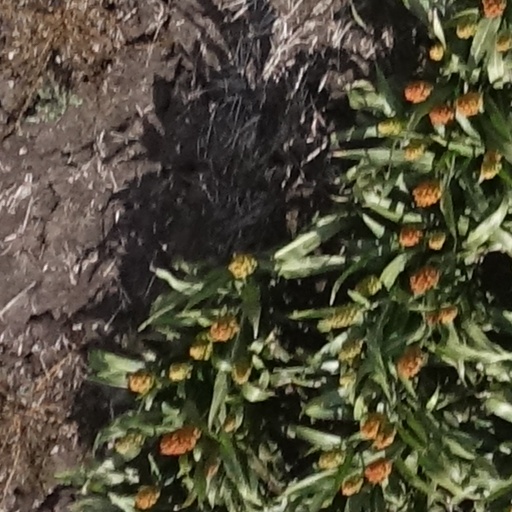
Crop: sorghum